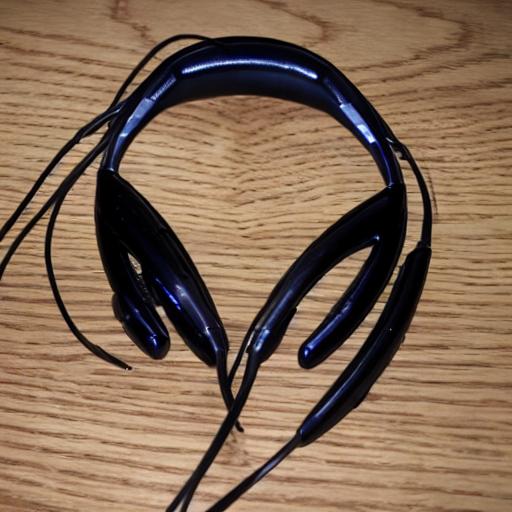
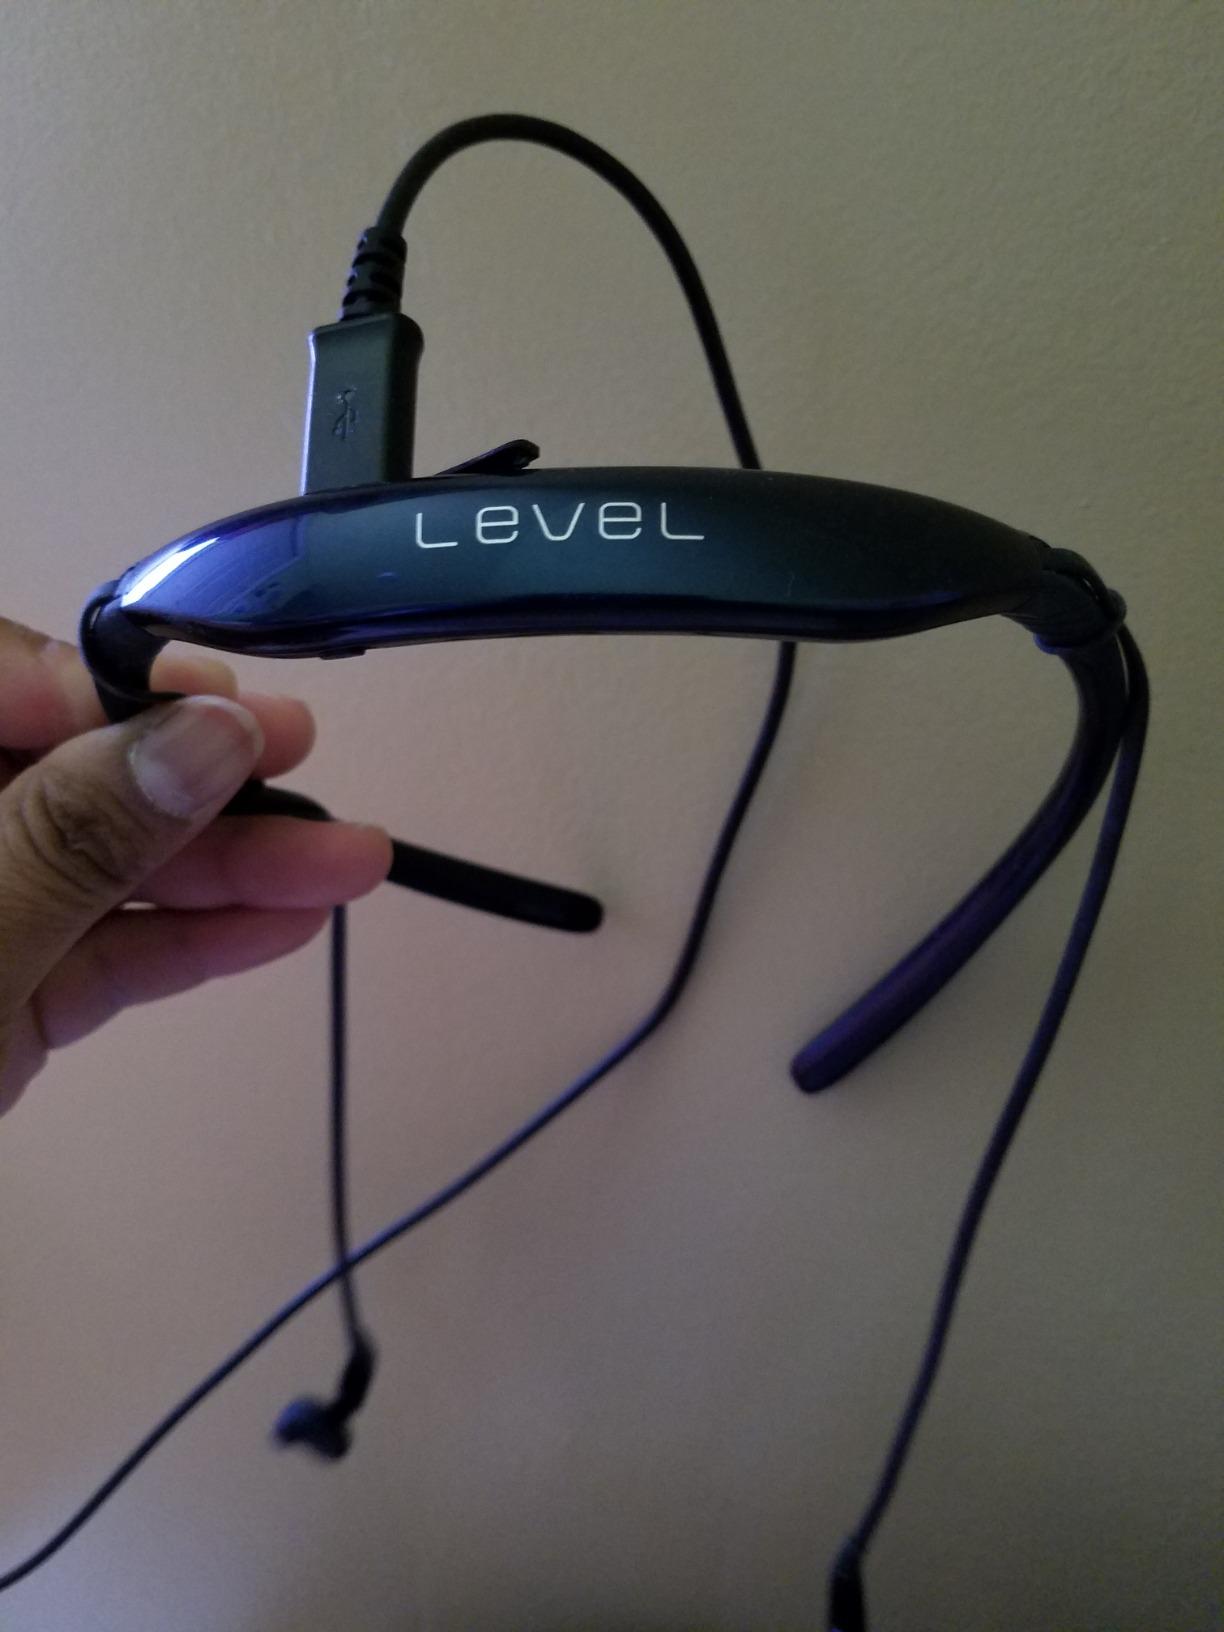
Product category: headphones
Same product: no